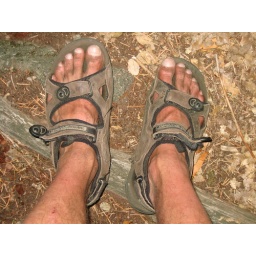
Not the best shoes to climb over a mountain in!